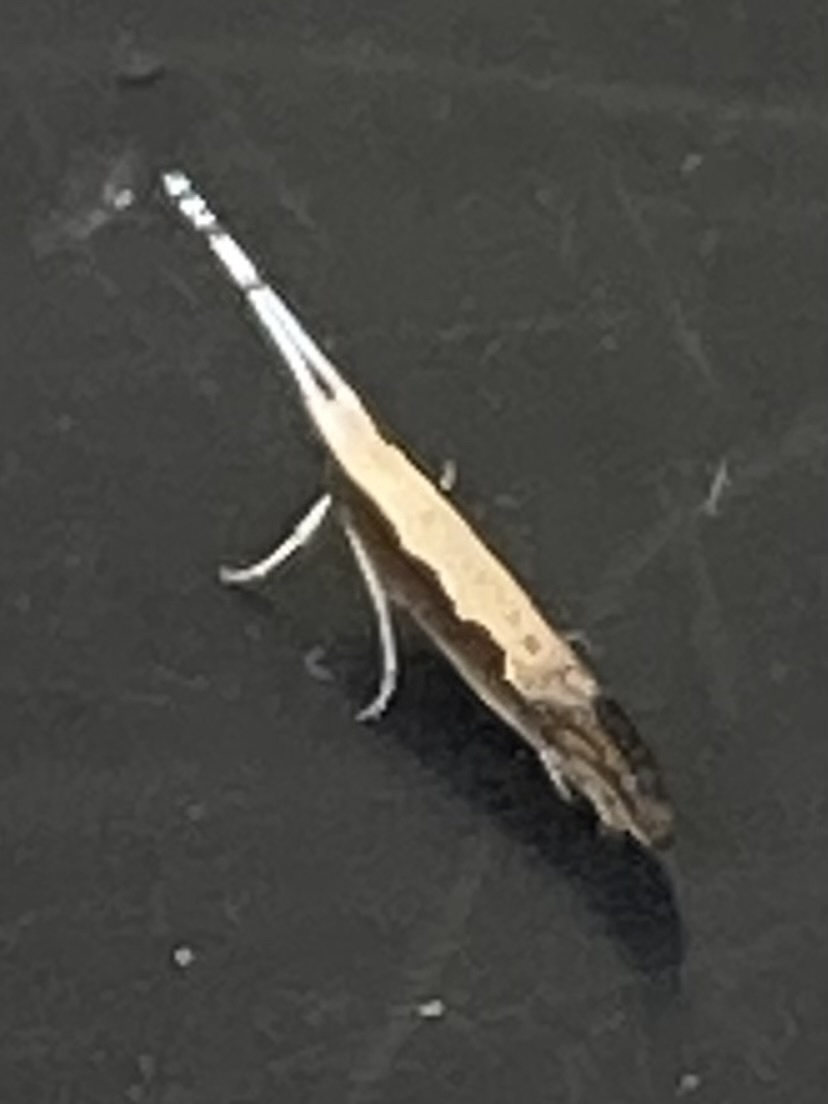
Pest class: diamondback_moth